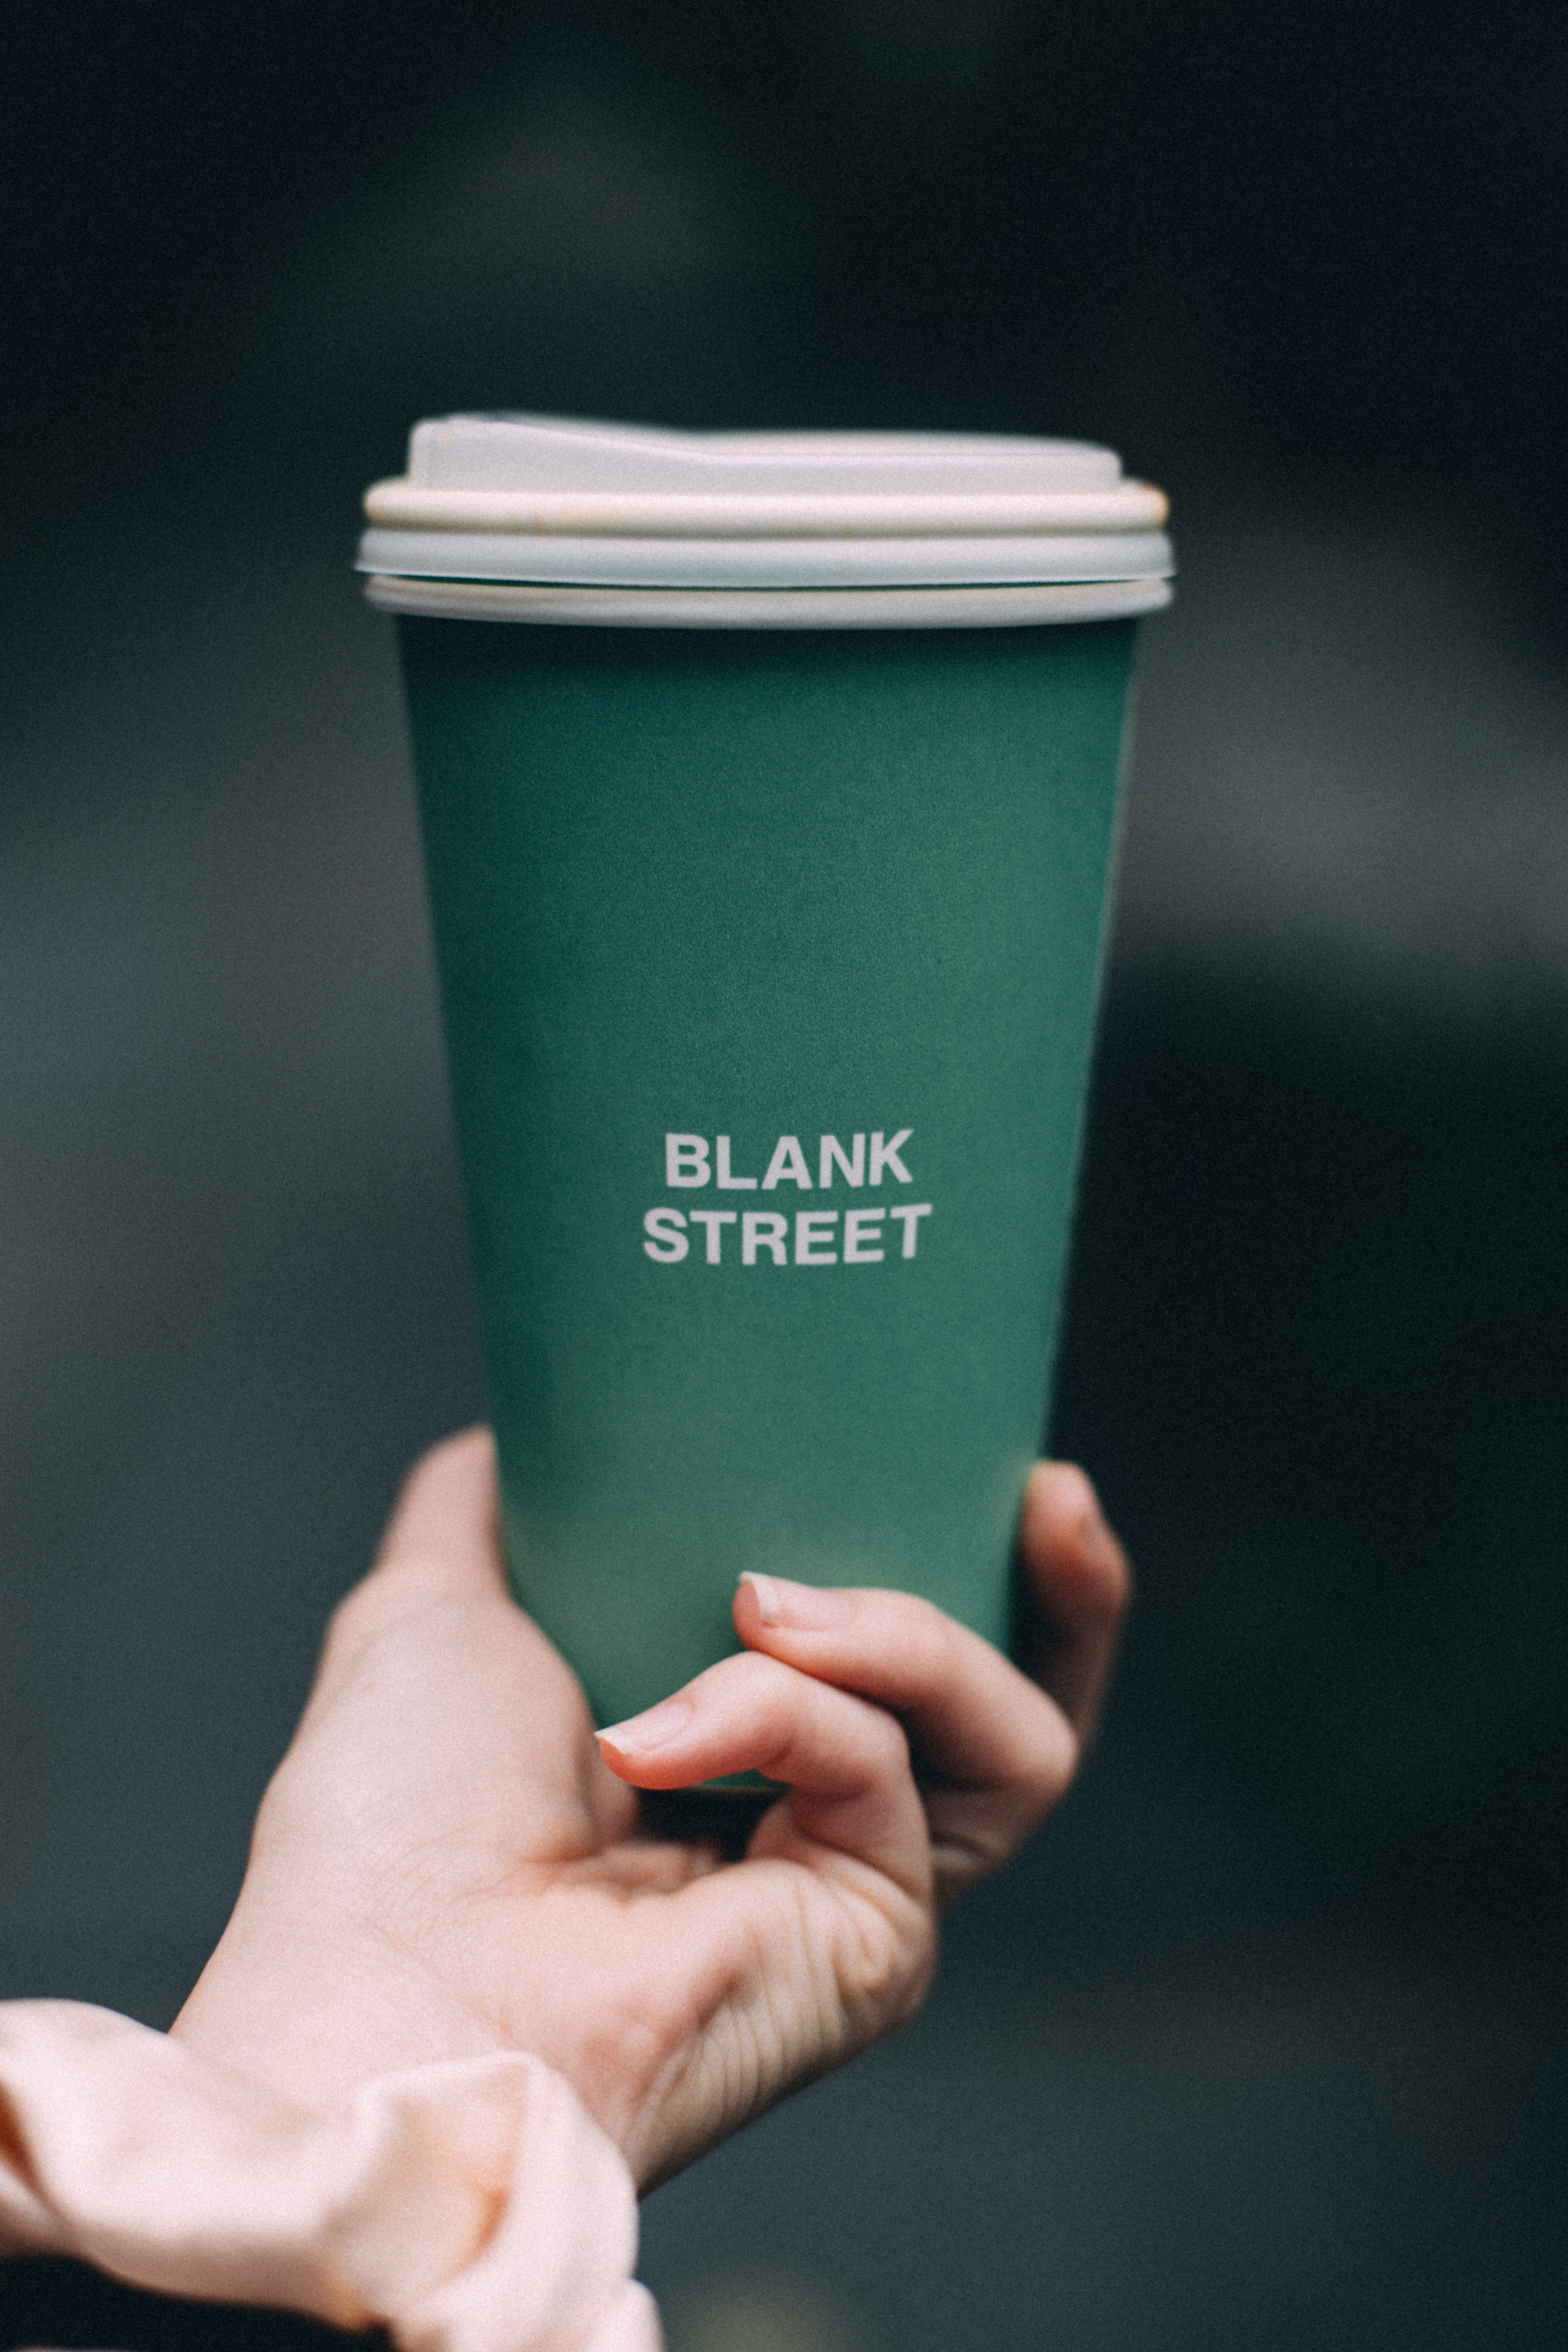
coffee, hand, drinkware, cup, drink, plastic, electric blue, font, coffee cup sleeve, cylinder, logo, annual plant, liquid